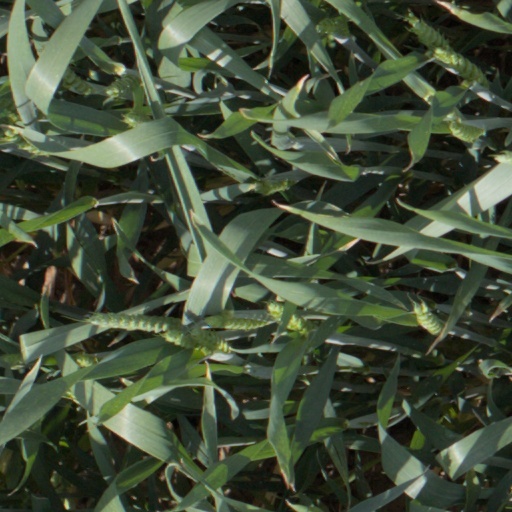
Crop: wheat